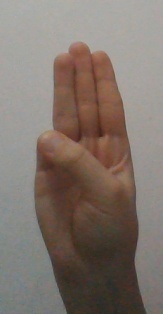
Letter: thaa